Fillmore Island

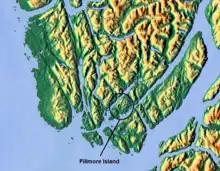

Fillmore Island is an island in Southeast Alaska, United States. The island lies between Fillmore Inlet and Pearse Canal. The island was charted by George Vancouver in 1793, who sailed around it and proved its insular nature. It was named in 1885 by the United States Coast and Geodetic Survey after Ensign John Hudson Fillmore, USN.